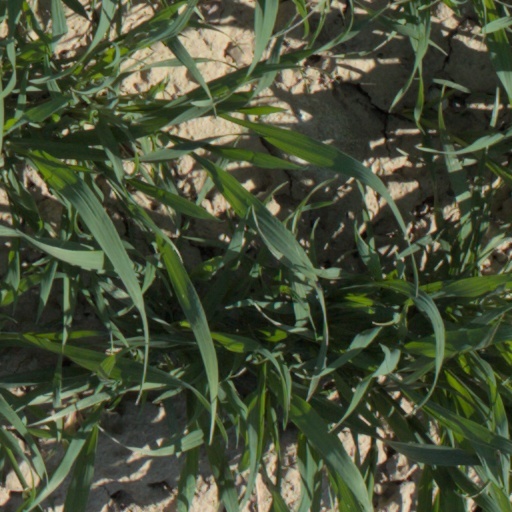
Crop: wheat